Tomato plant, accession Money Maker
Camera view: vertical (180 deg); turntable rotation: 180 degrees
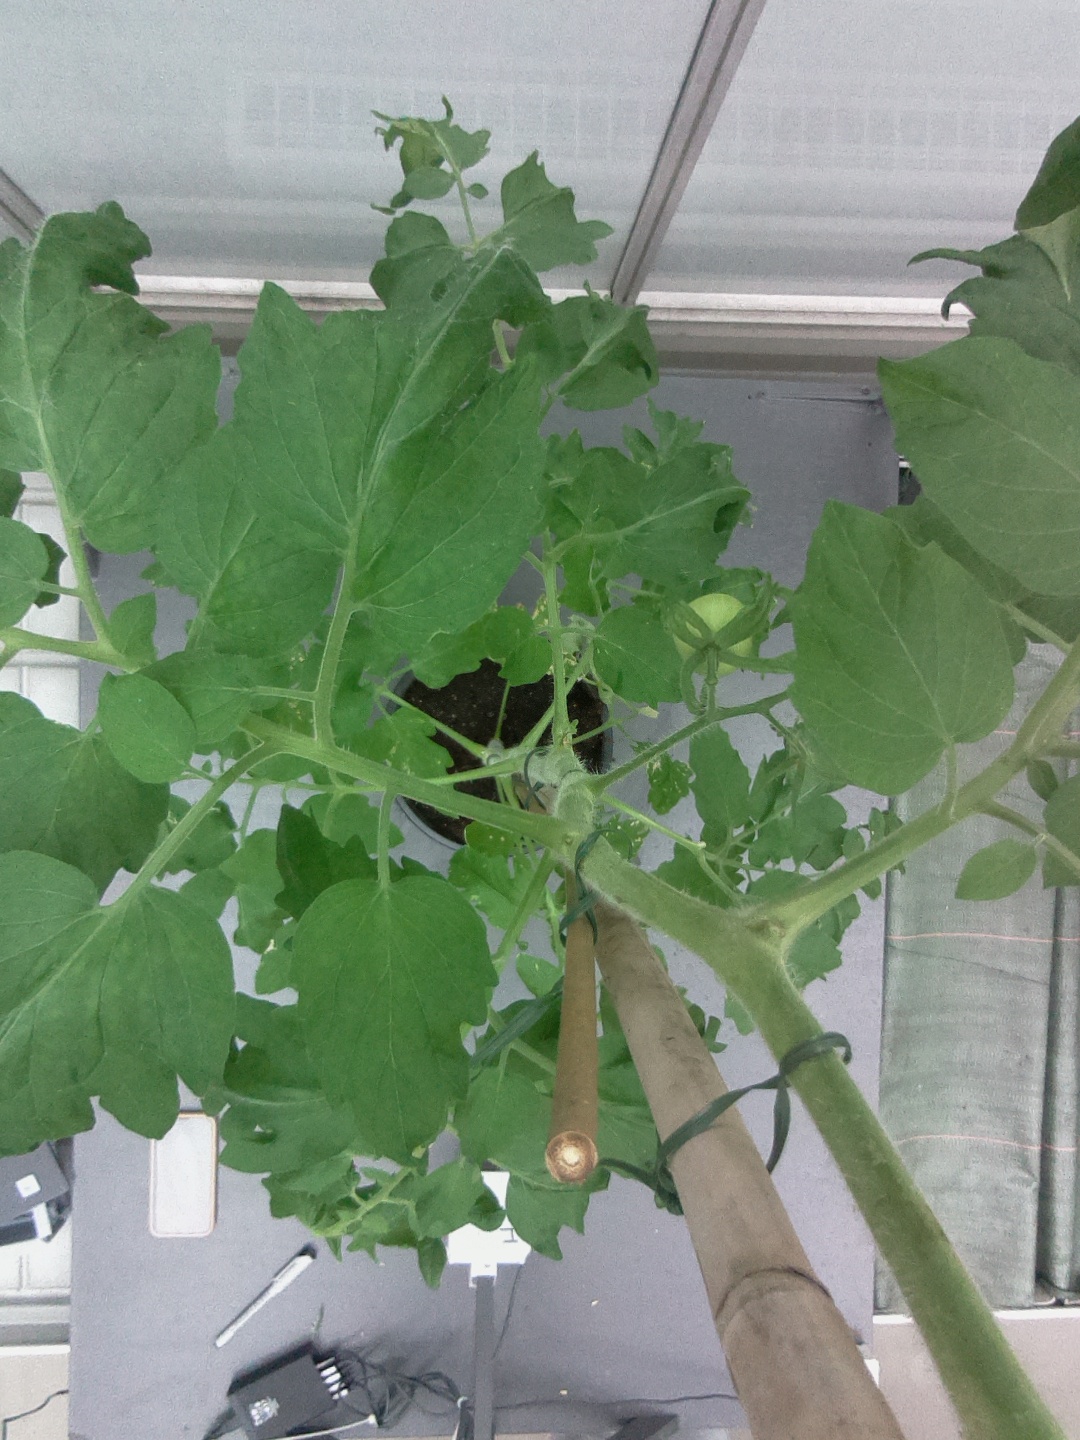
BBCH growth stage 72: 20%-30% of final fruit size